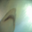
Label: shark